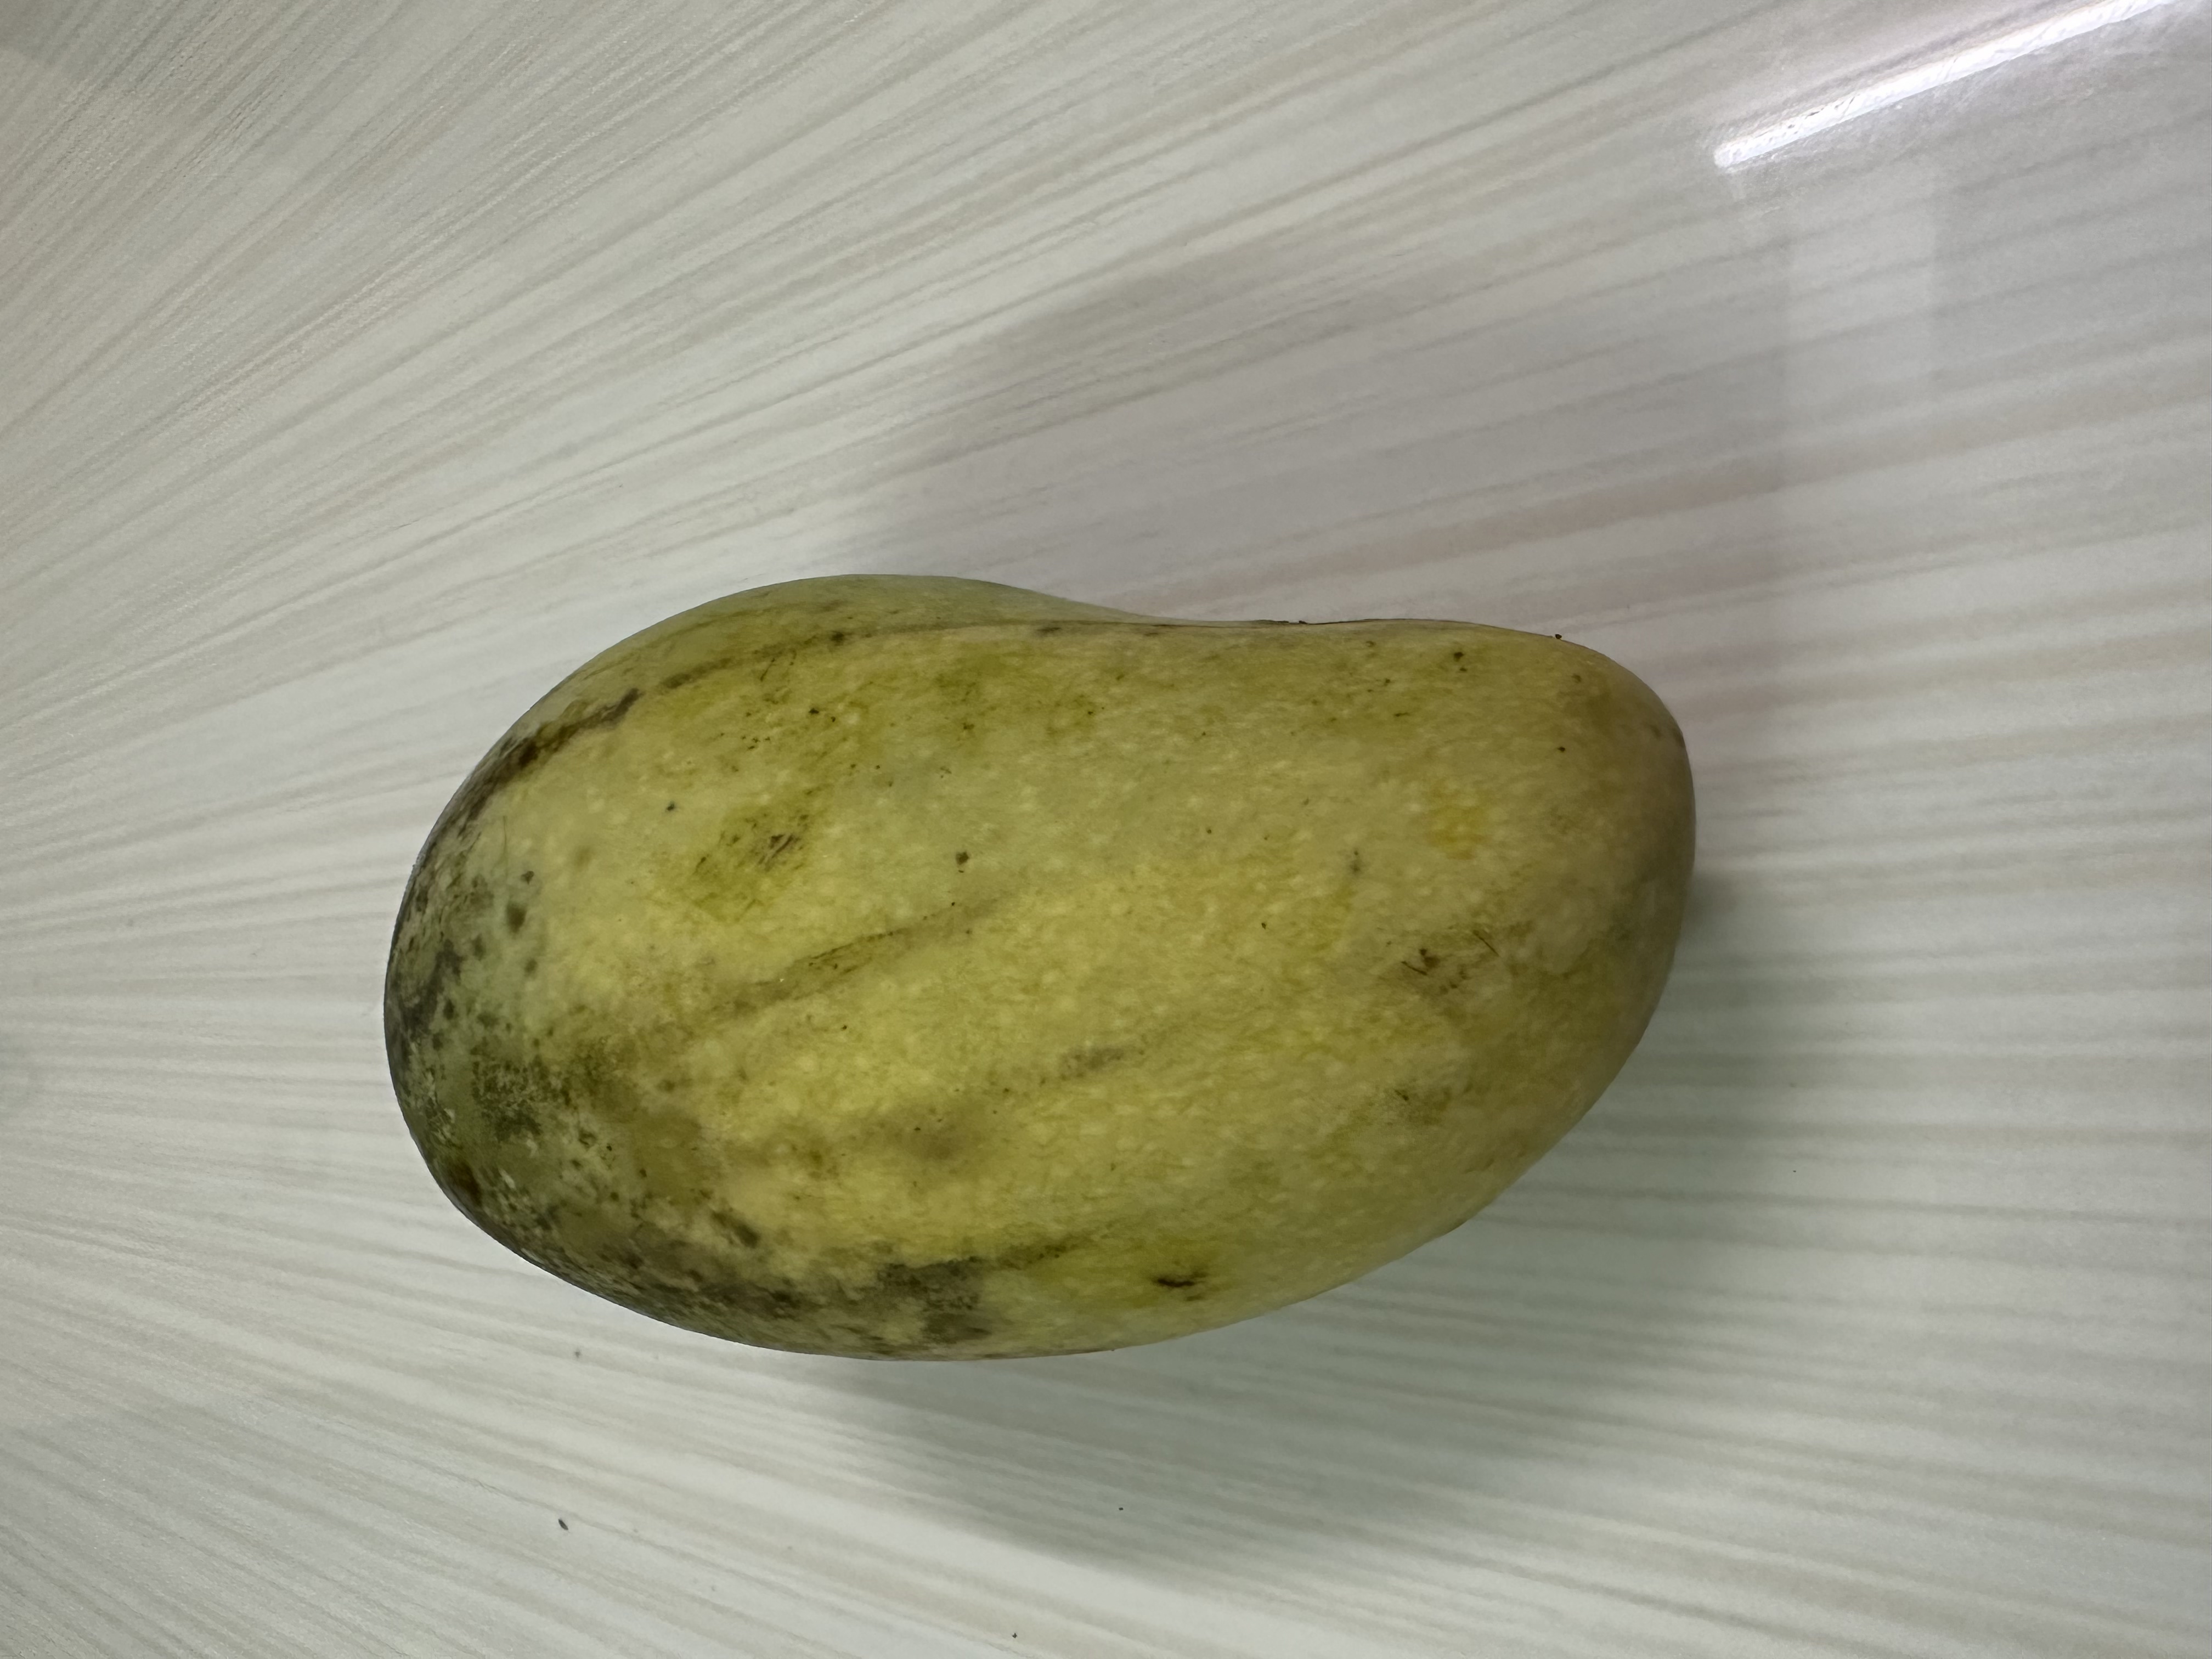
Mango variety: Katimon